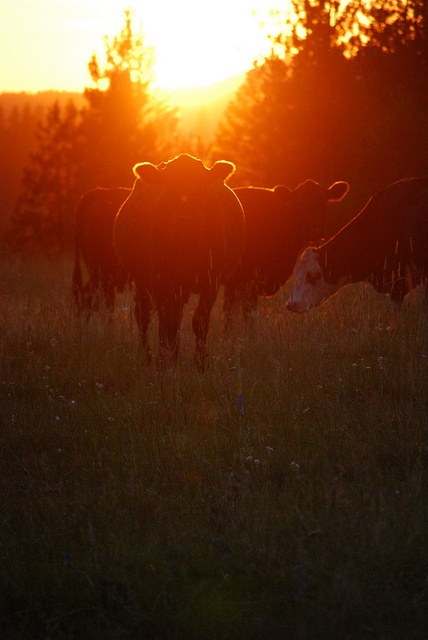
Cows standing in the grass under a sunset.
a couple of cows standing in the sun set
a number of cows in a field near many trees
The animals are grazing the grass at sunset.
The sun is shining behind cows walking through a field.